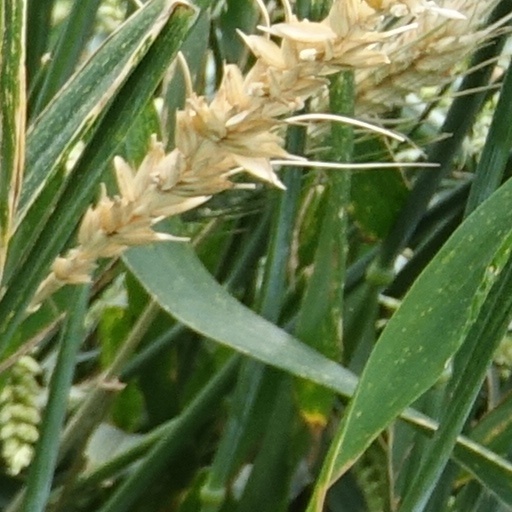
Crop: wheat